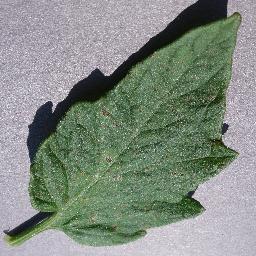
Label: Tomato___Septoria_leaf_spot